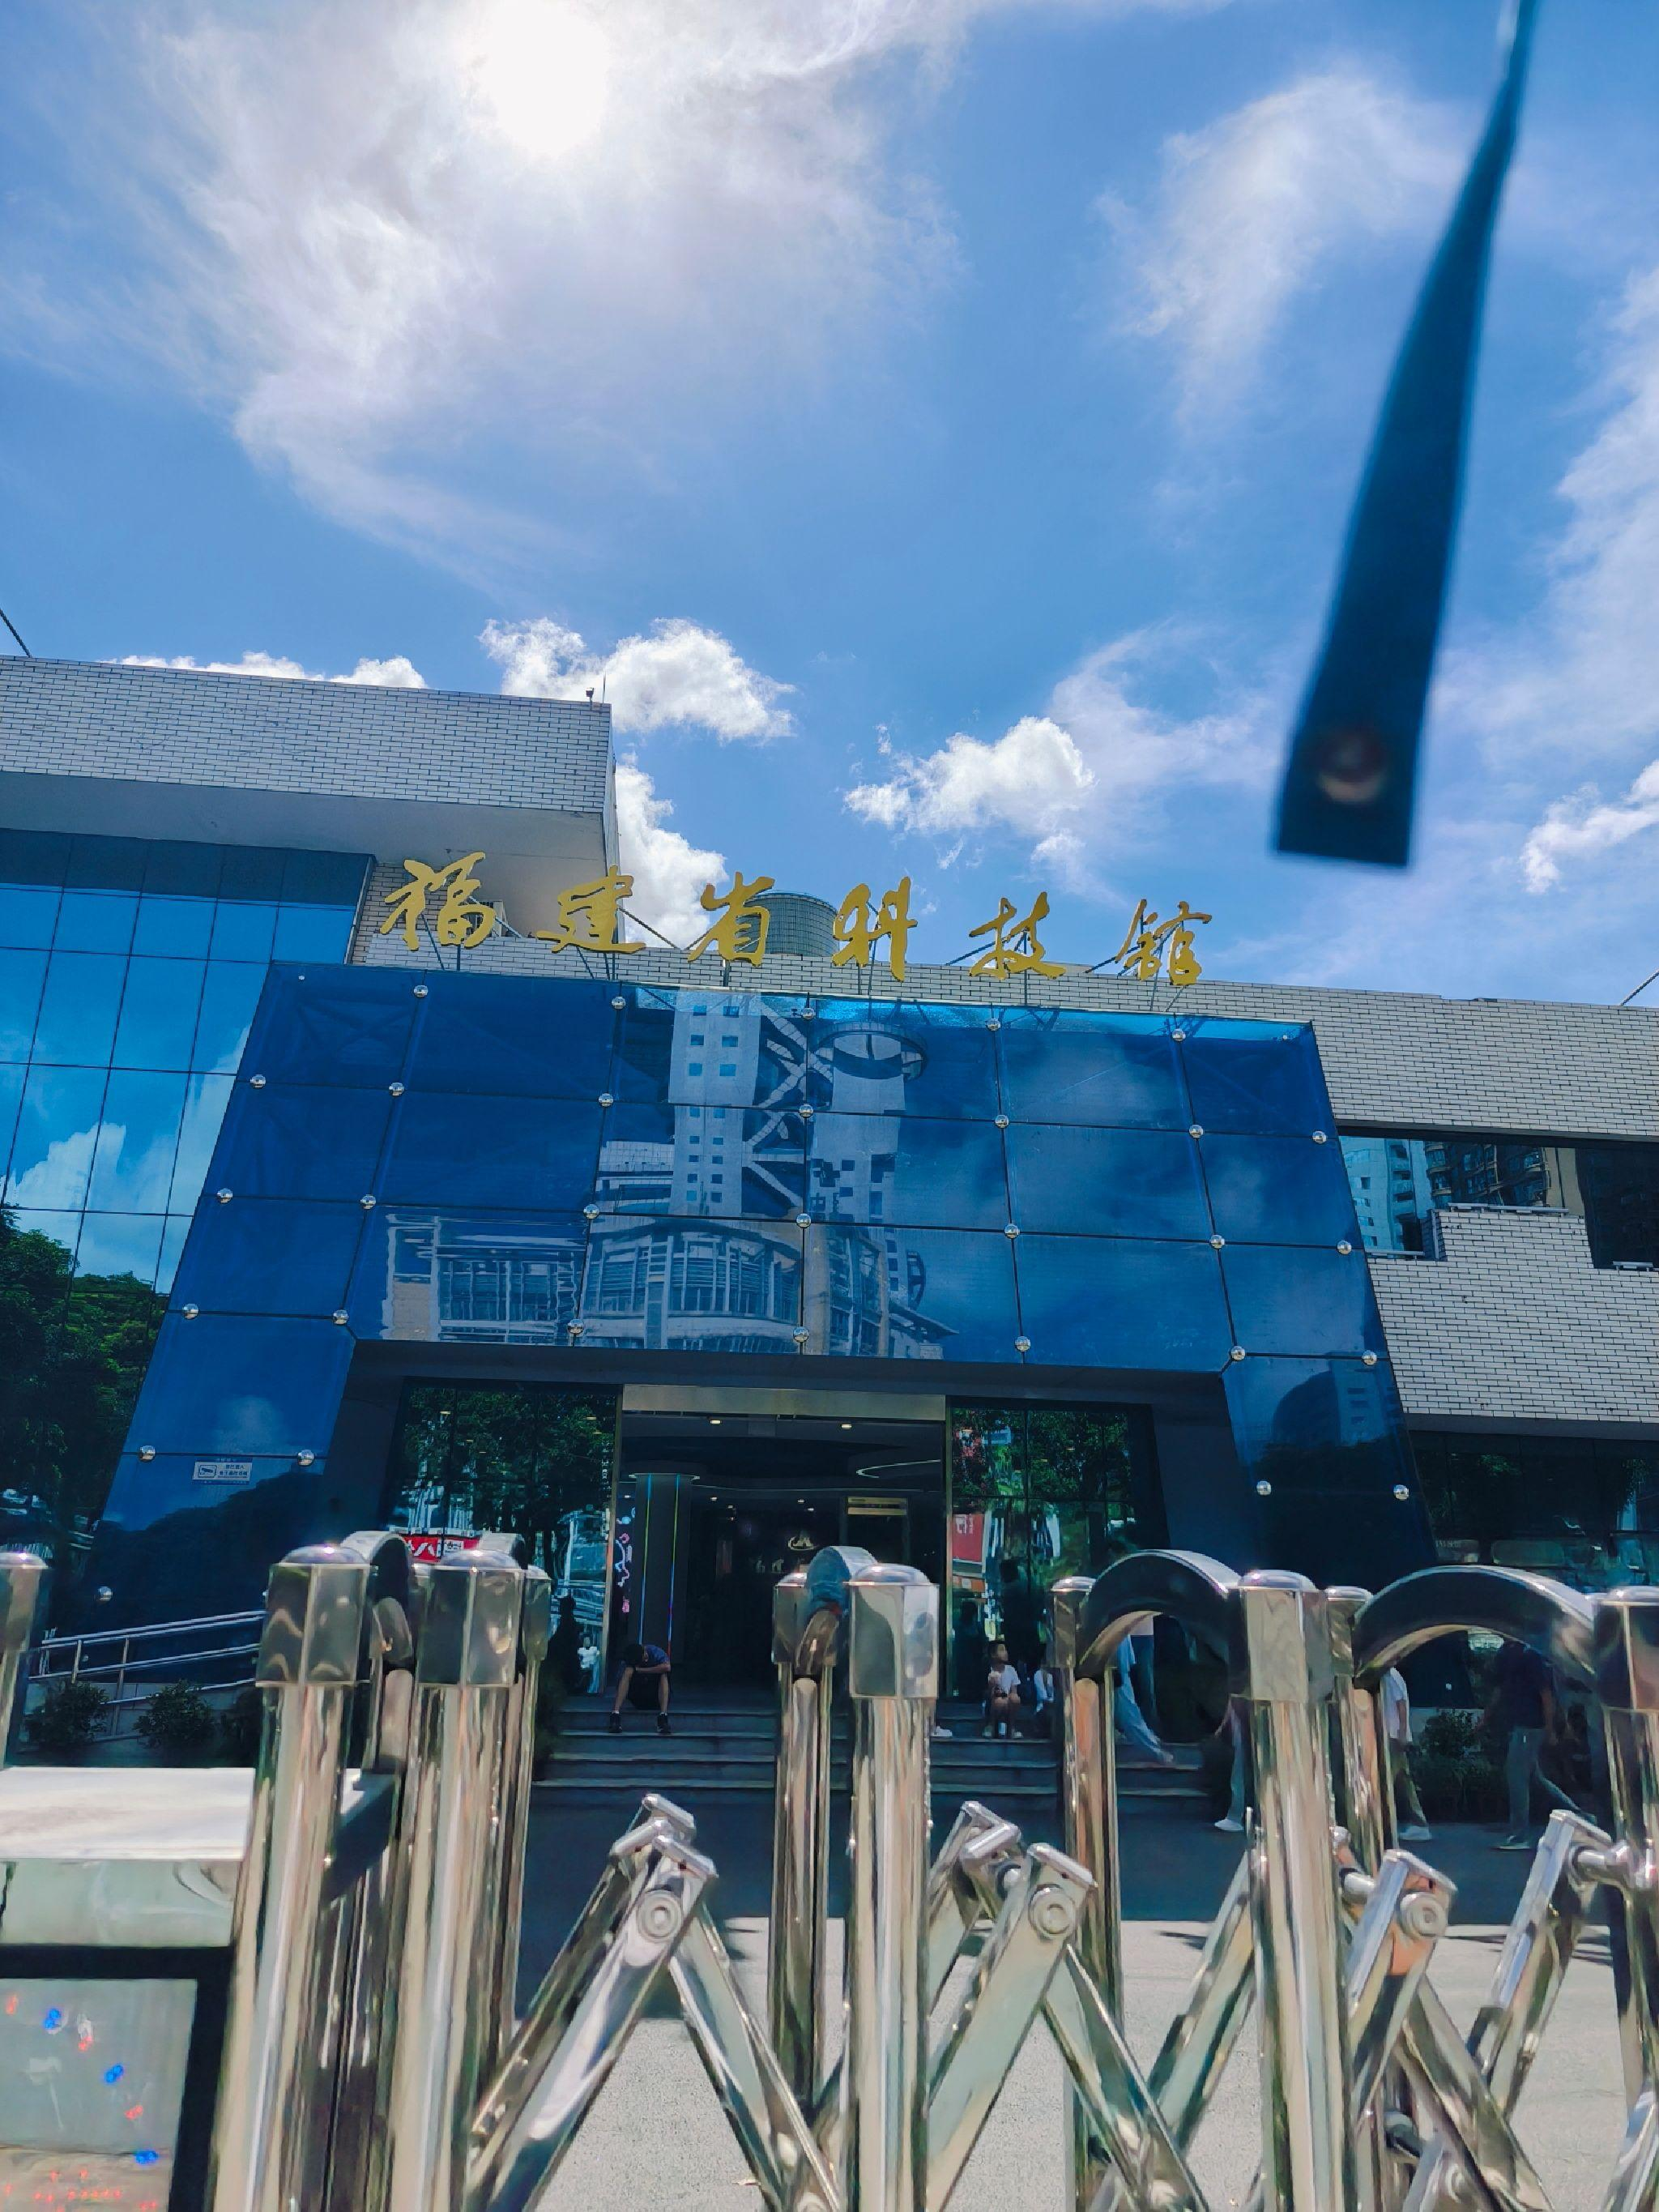
地标名称：福建省科技馆
所在城市：福州市·鼓楼区